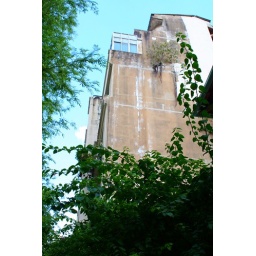
an old building with a tree growing upon it, HCMC